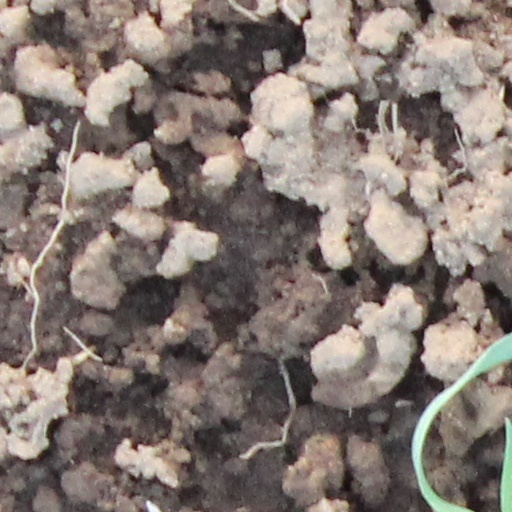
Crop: wheat